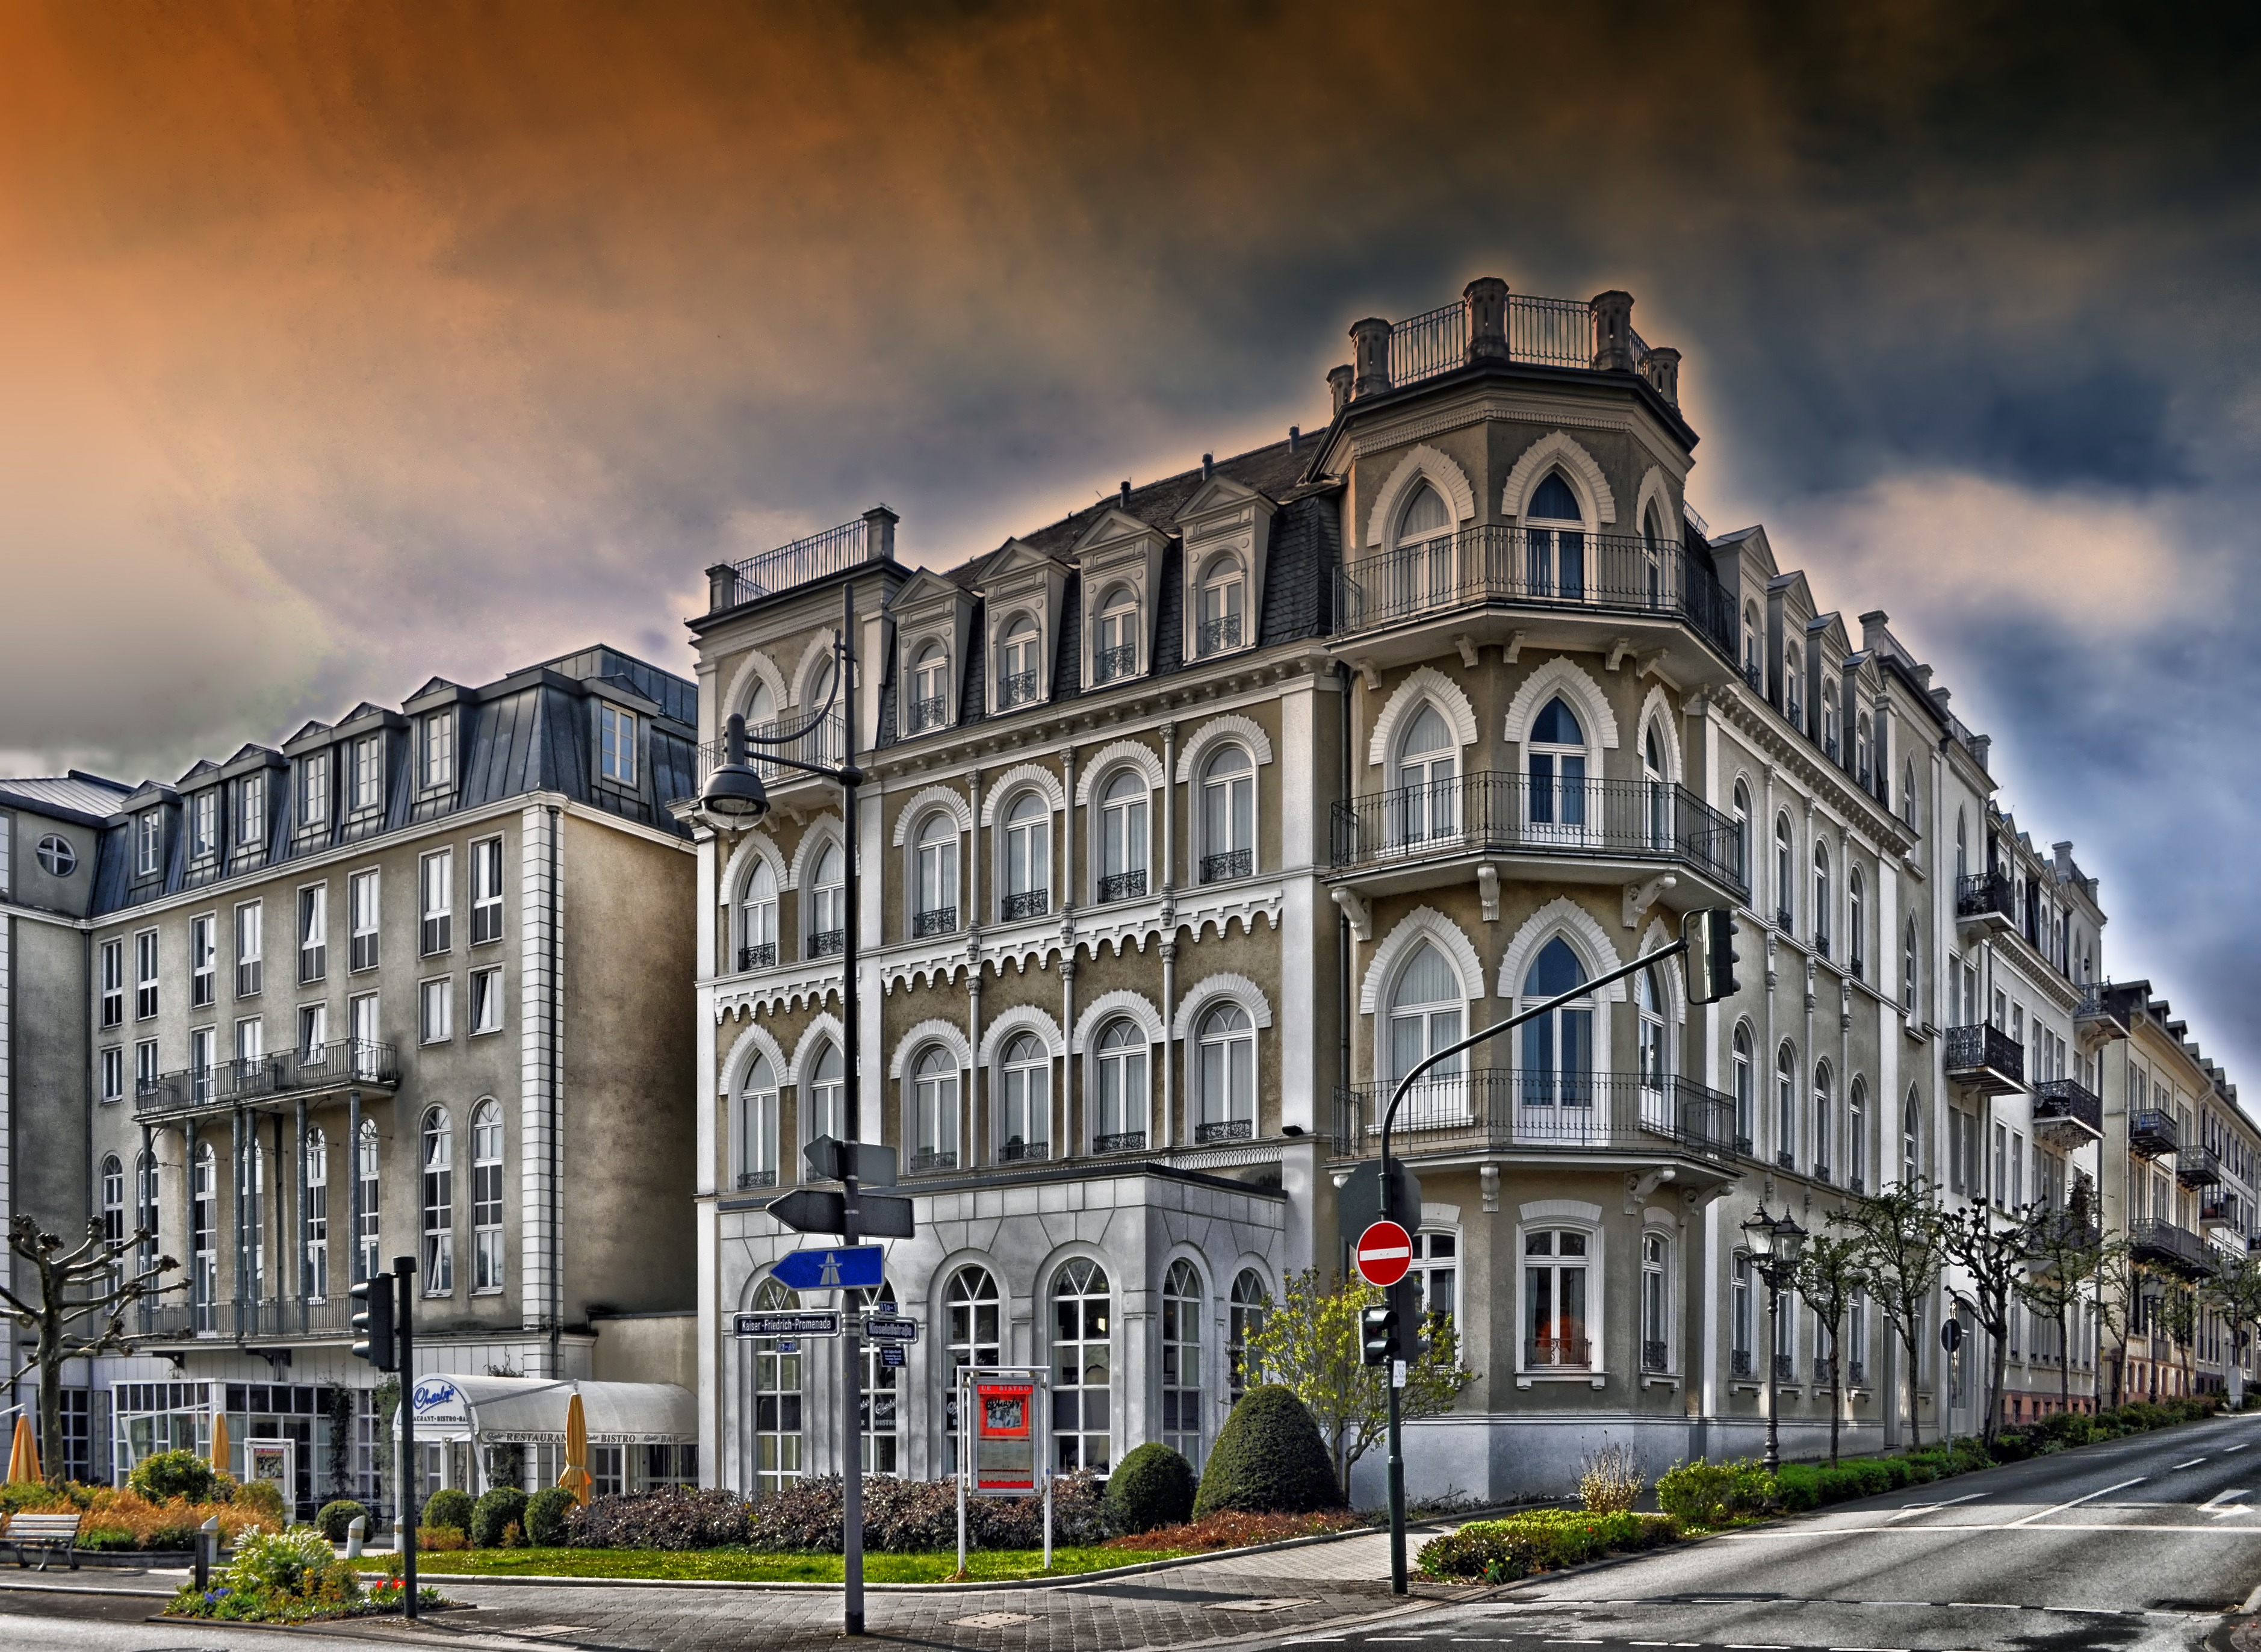
architecture, sky, skyline, town, building, city, urban, cityscape, downtown, suburb, landmark, facade, hdr, clouds, buildings, germany, estate, metropolis, cities, neighbourhood, urban area, bad homburg, residential area